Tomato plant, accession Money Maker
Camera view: vertical (180 deg); turntable rotation: 120 degrees
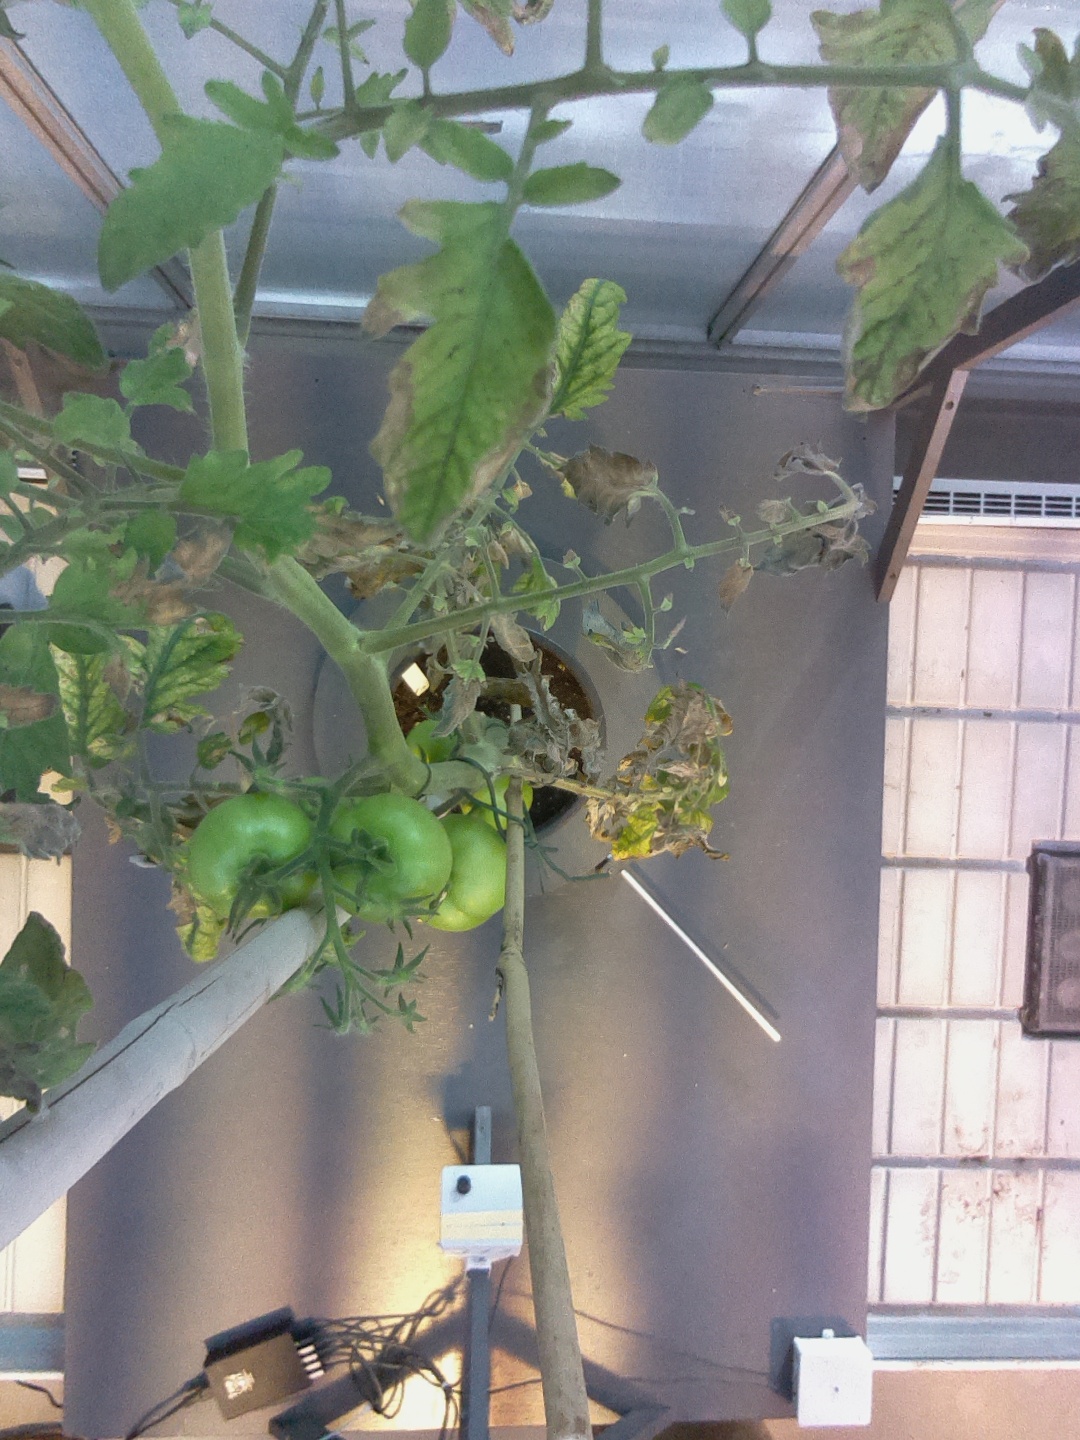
BBCH growth stage 76: 60%-70% of final fruit size